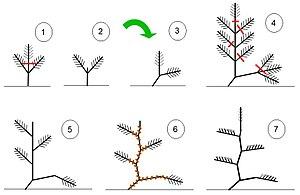
Taille et ligature d'une pousse de pin pour obtenir un bonsaï de style Moyogi (tronc droit informel) [1]. Section du bourgeon terminal Résultat Transplantation avec inclinaison 3 ans plus tard